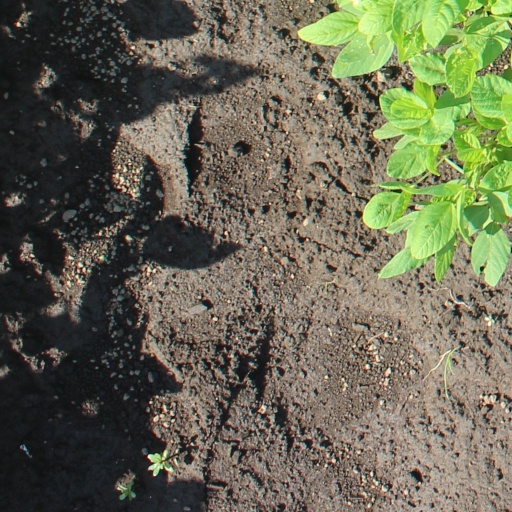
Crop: soybean